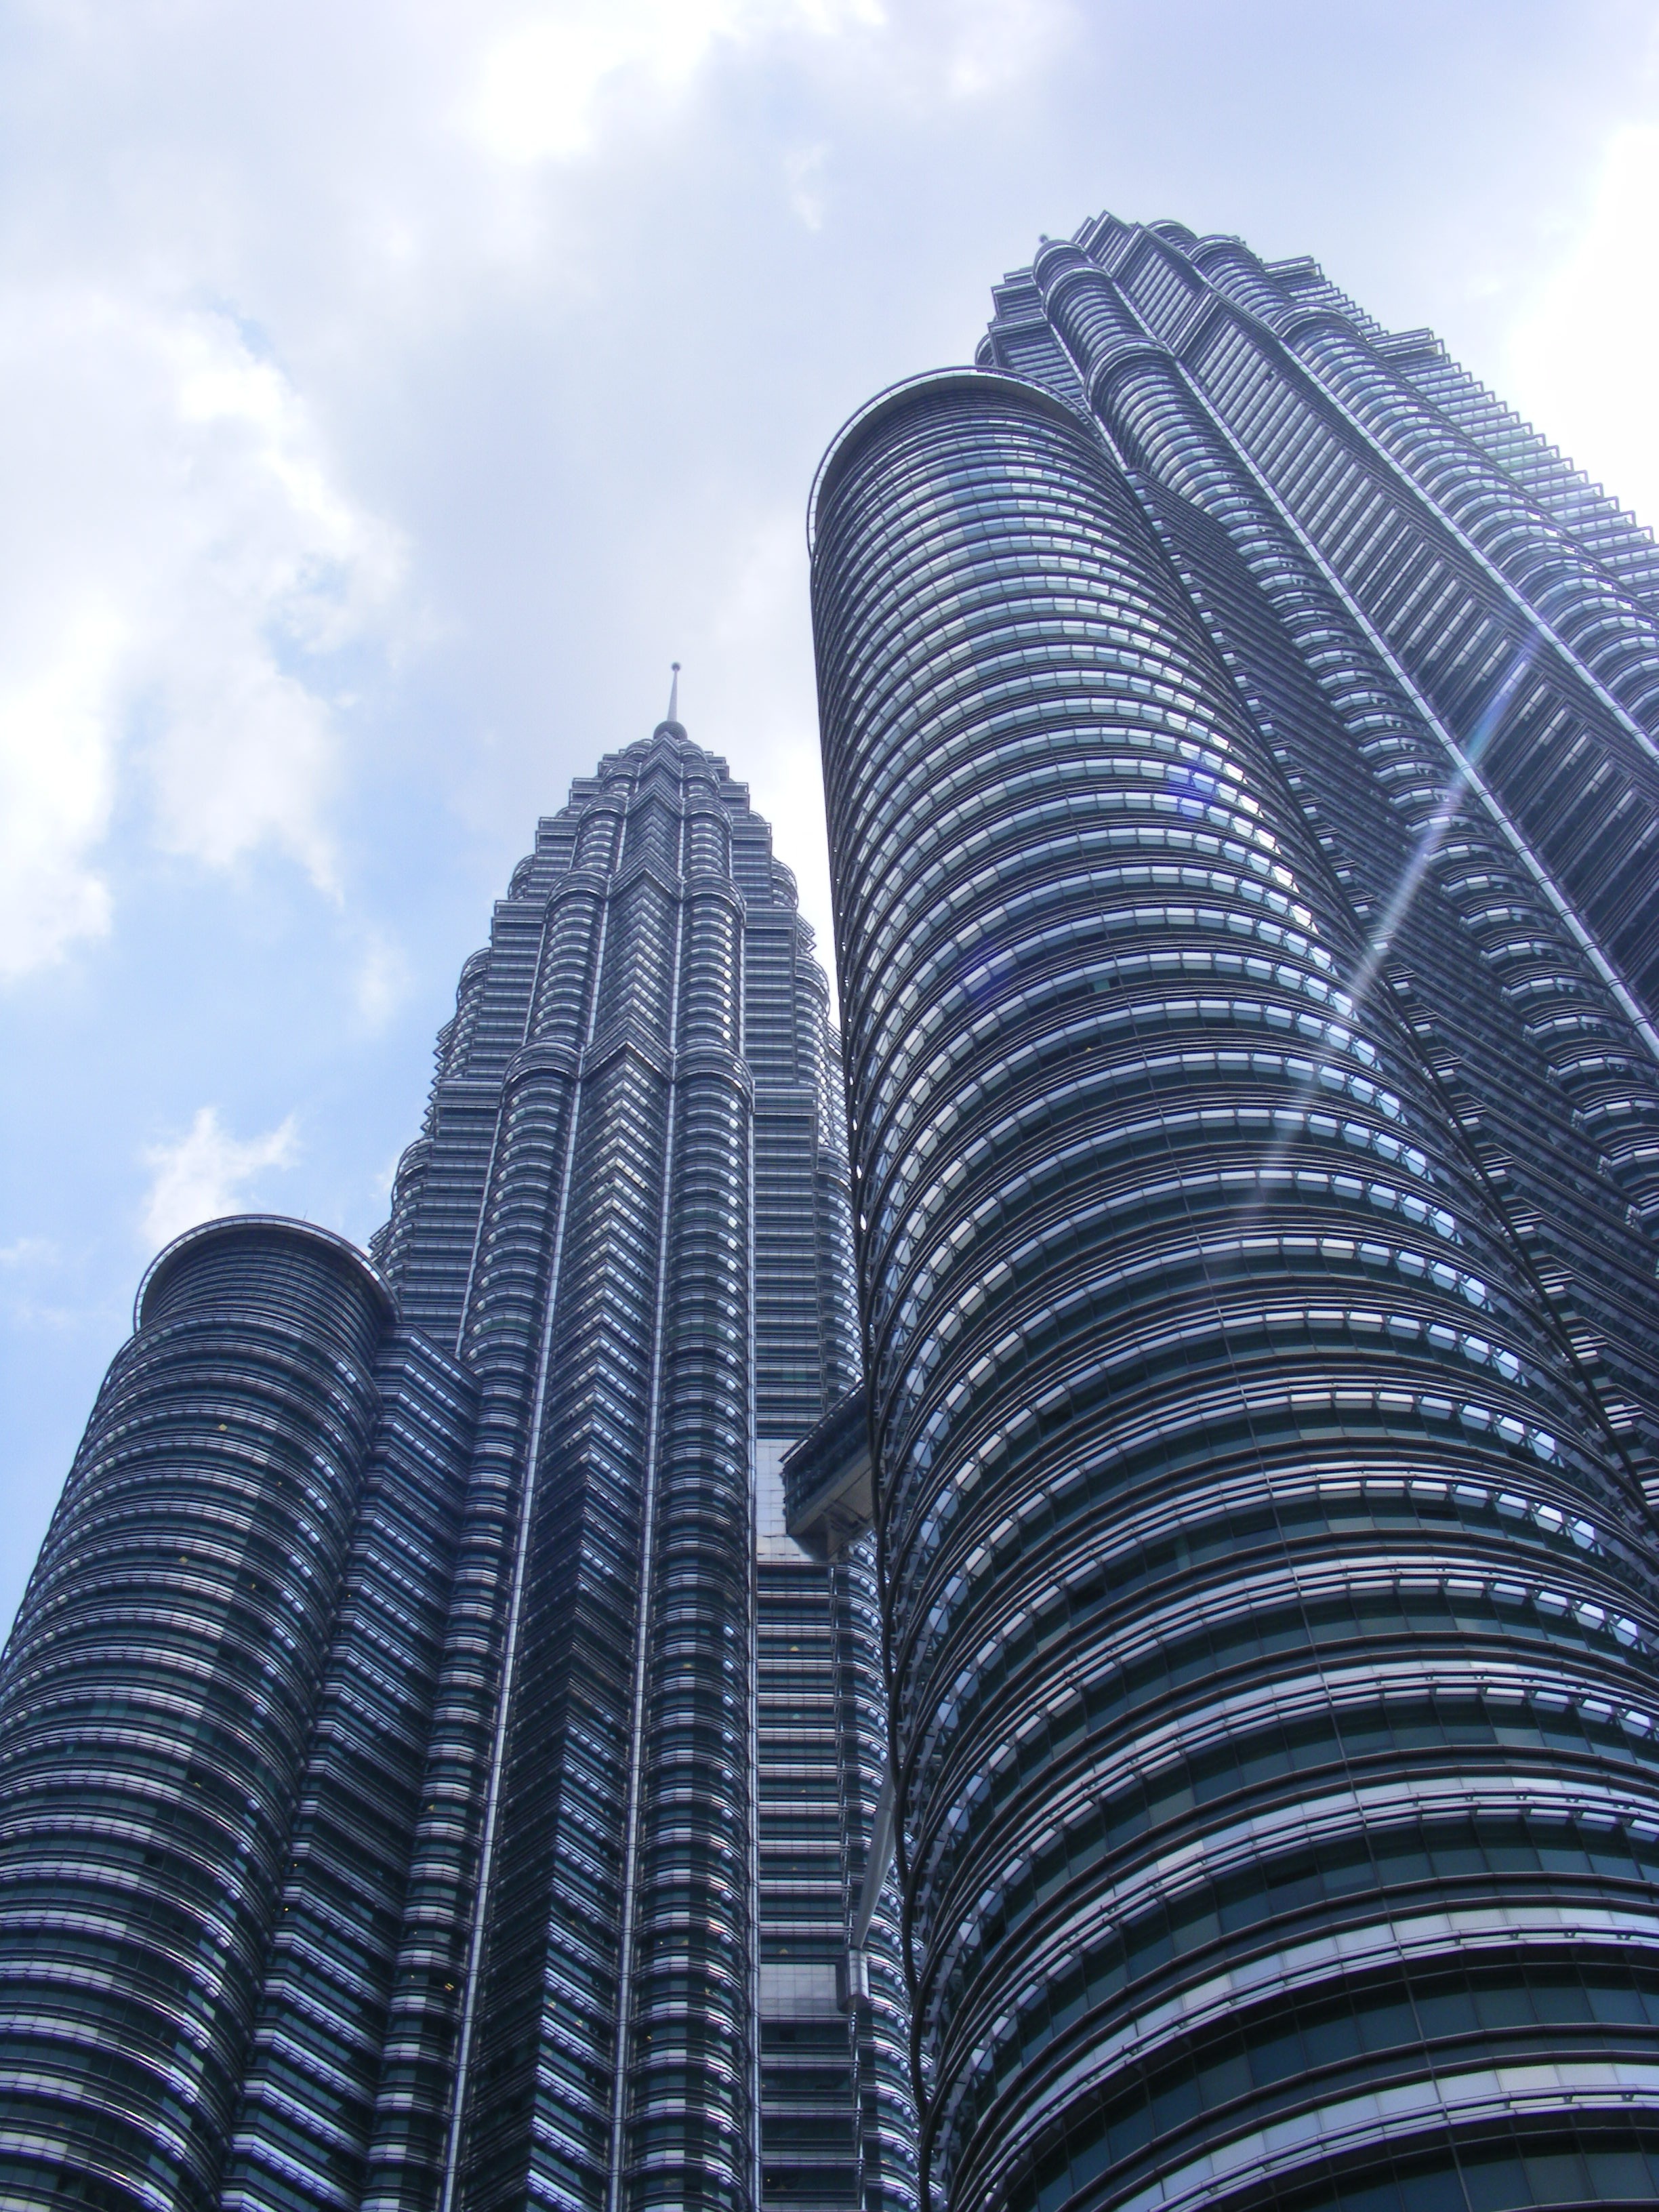
architecture, skyline, building, city, skyscraper, cityscape, downtown, line, high, tower, landmark, facade, modern, tower block, kuala lumpur, tall, metropolis, condominium, petronas twin towers, petronas towers, urban area, metropolitan area